Thira (film)

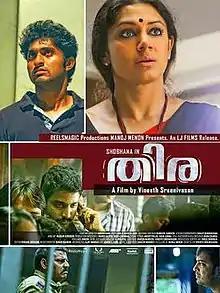
Theatrical release poster

Thira is a 2013 Indian Malayalam-language neo-noir crime thriller film directed by Vineeth Sreenivasan and scripted by his cousin Rakesh Mantodi. It stars Shobana alongside debutant Dhyan Sreenivasan in the lead roles. The film was produced by Manoj Menon under the banner ReelsMagic and distributed by LJ Films.